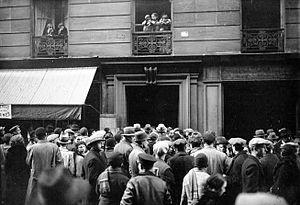
Reconstitution du crime de Violette Nozière au 9 rue de Madagascar, Paris 12e, en 1933.
La rue de Madagascar est une voie située dans le quartier de Picpus du 12ᵉ arrondissement de Paris.
Violette Nozière, née le 11 janvier 1915 à Neuvy-sur-Loire et morte le 26 novembre 1966 à Petit-Quevilly, est une étudiante française qui a défrayé la chronique judiciaire et criminelle dans les années 1930.
Cette page concerne l'année 1933 du calendrier grégorien.